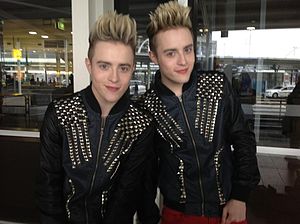
Jedward
John og Edward i 2013
John Paul Henry Daniel Richard Grimes og Edward Peter Anthony Kevin Patrick Grimes, er en irsk popgruppe der går under navnet Jedward.